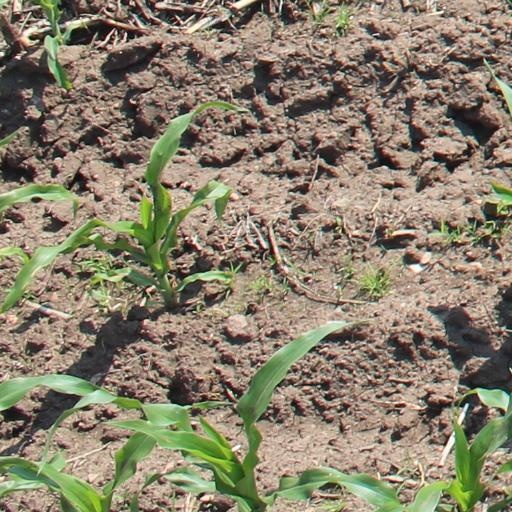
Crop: maize; corn